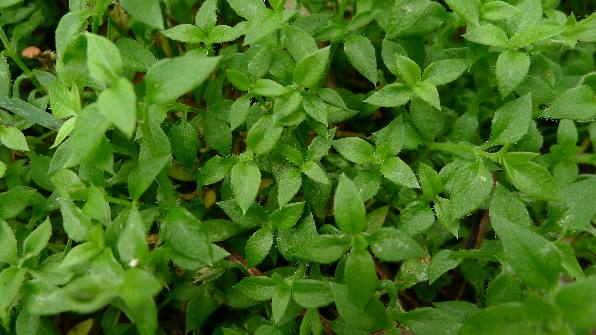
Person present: No